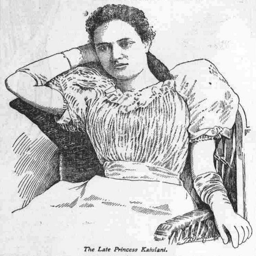
illustration : portrait ... photo sharing website